Ar-Qua Springs

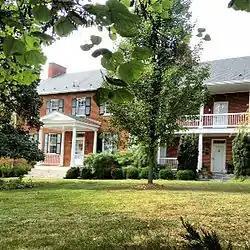

Ar-Qua Springs, also known as the Thomas Thornbrough House or the Thomas Thornburgh House was built beginning about 1751 near Arden, West Virginia. The house was built by local Quaker elder Thomas Thornbrough, beginning as a one-room, 1½ story limestone rubble house that was quickly expanded with log additions. The house may have been used as a Quaker meeting house during the 18th century.